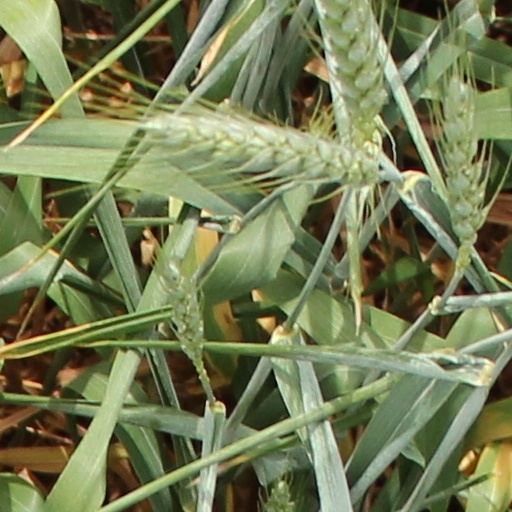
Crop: wheat